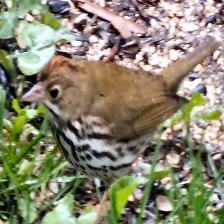
Species: OVENBIRD
Scientific name: SEIURUS AUROCAPILLA